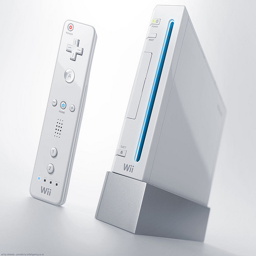
A white Wii playstation next to a Wii remote control.
White Wii entertainment console and matching remote control.
A Nintendo Wii console sitting Next to a controller.
A video game console and controller against a white background
This is a picture of a Nintendo Wii and the Wii remote.